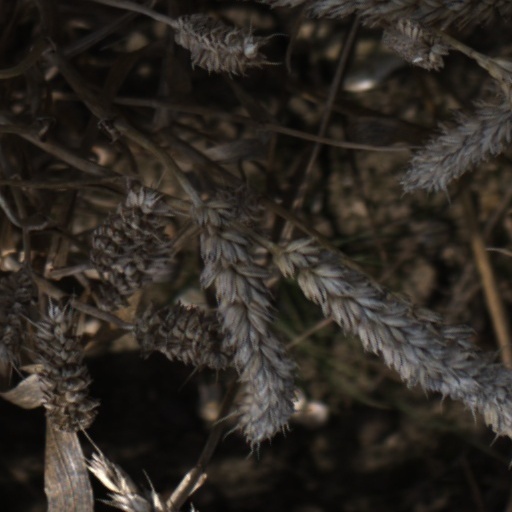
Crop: wheat